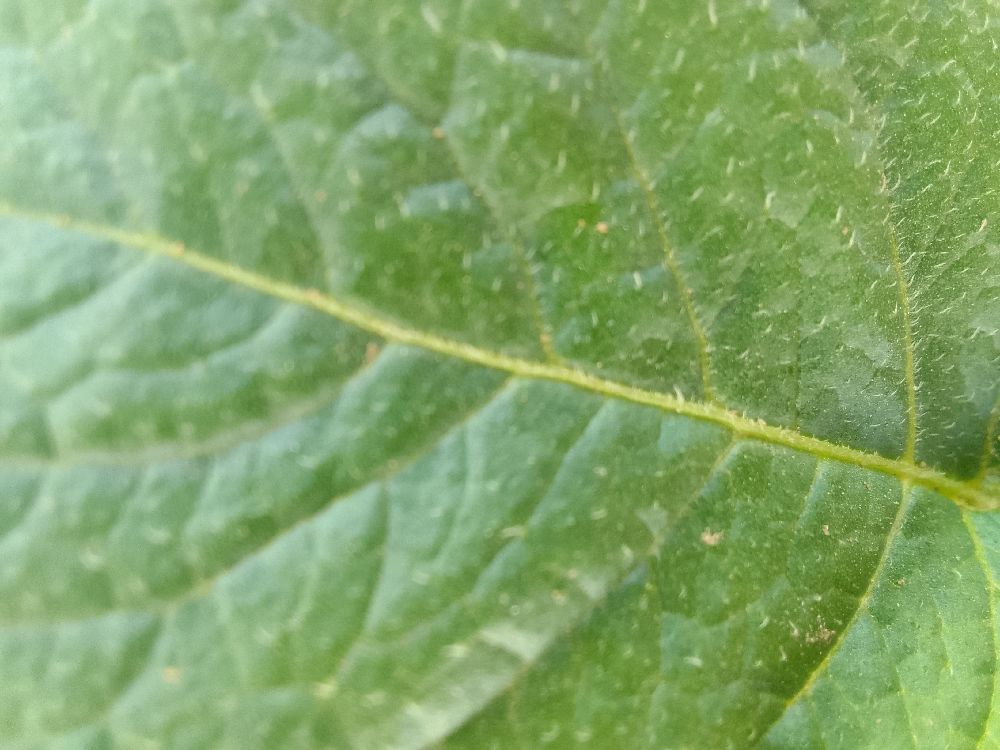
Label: Healthy